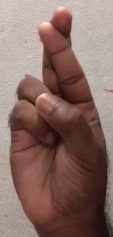
ASL sign: R